Patchwork

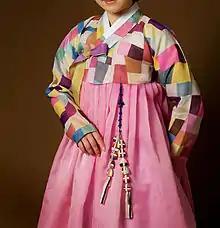
Woman wearing a traditional jeogori (jacket) made with "Jogakbo", or Korean patchwork

Evidence of patchwork—piecing small pieces of fabric together to create a larger piece and quilting layers of textile fabrics together—has been found throughout history. Patchwork was used by ancient Egyptians for their clothes, wall decorations, draperies and furniture, with oldest depictions from 5,500 years ago (3,400 BCE). Chinese patchwork is storied to have begun by emperor Liu Yu of the Liu Song dynasty. Earliest preserved pieces have been dated from the early Middle Ages, where among other uses layers of quilted fabric were used in the construction of armor—this kept the soldiers warm and protected. Japanese armor was made in a similar fashion.